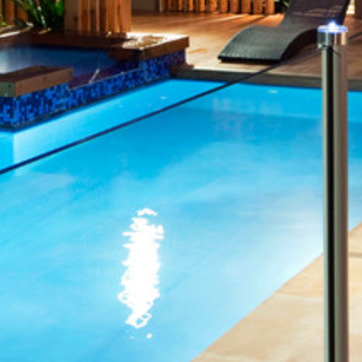
Material: water